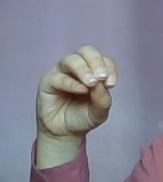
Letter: ha